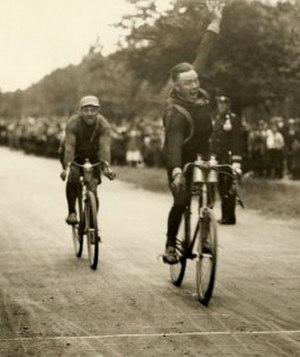
Petrus Gerardus Ikelaar, dit Piet Ikelaar est un coureur cycliste néerlandais. Lors des Jeux olympiques de 1920, il a remporté les médailles de bronze du tandem avec Frans de Vreng et des 50 km, et s'est classé huitième de la course en ligne. Il a été deux fois champion des Pays-Bas sur route, en 1923 et 1924.
Jorinus van der Wiel est un coureur cycliste néerlandais. Professionnel de 1915 à 1927, il a été cinq fois champion des Pays-Bas sur route entre 1915 et 1925 et détient ainsi le record de victoires sur ce championnat.